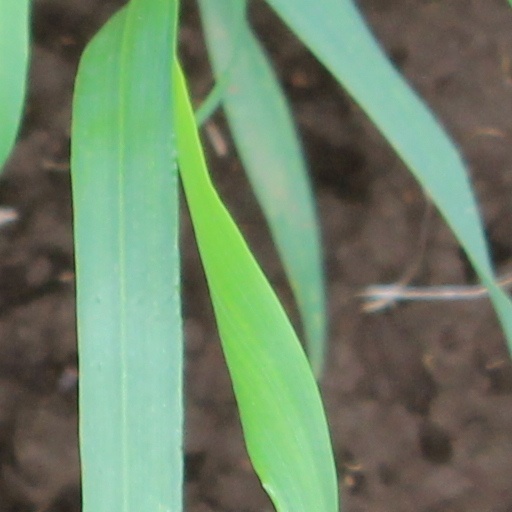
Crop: wheat